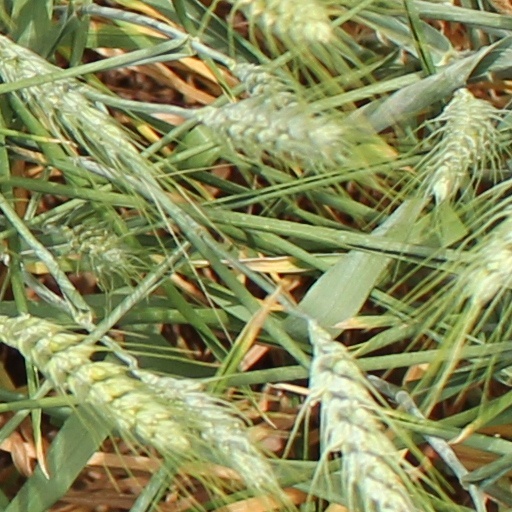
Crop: wheat